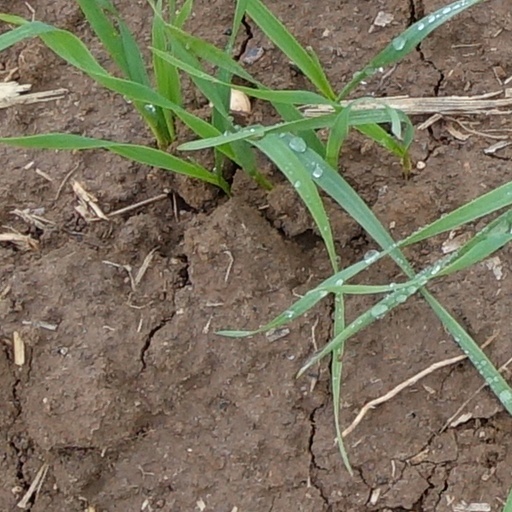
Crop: wheat